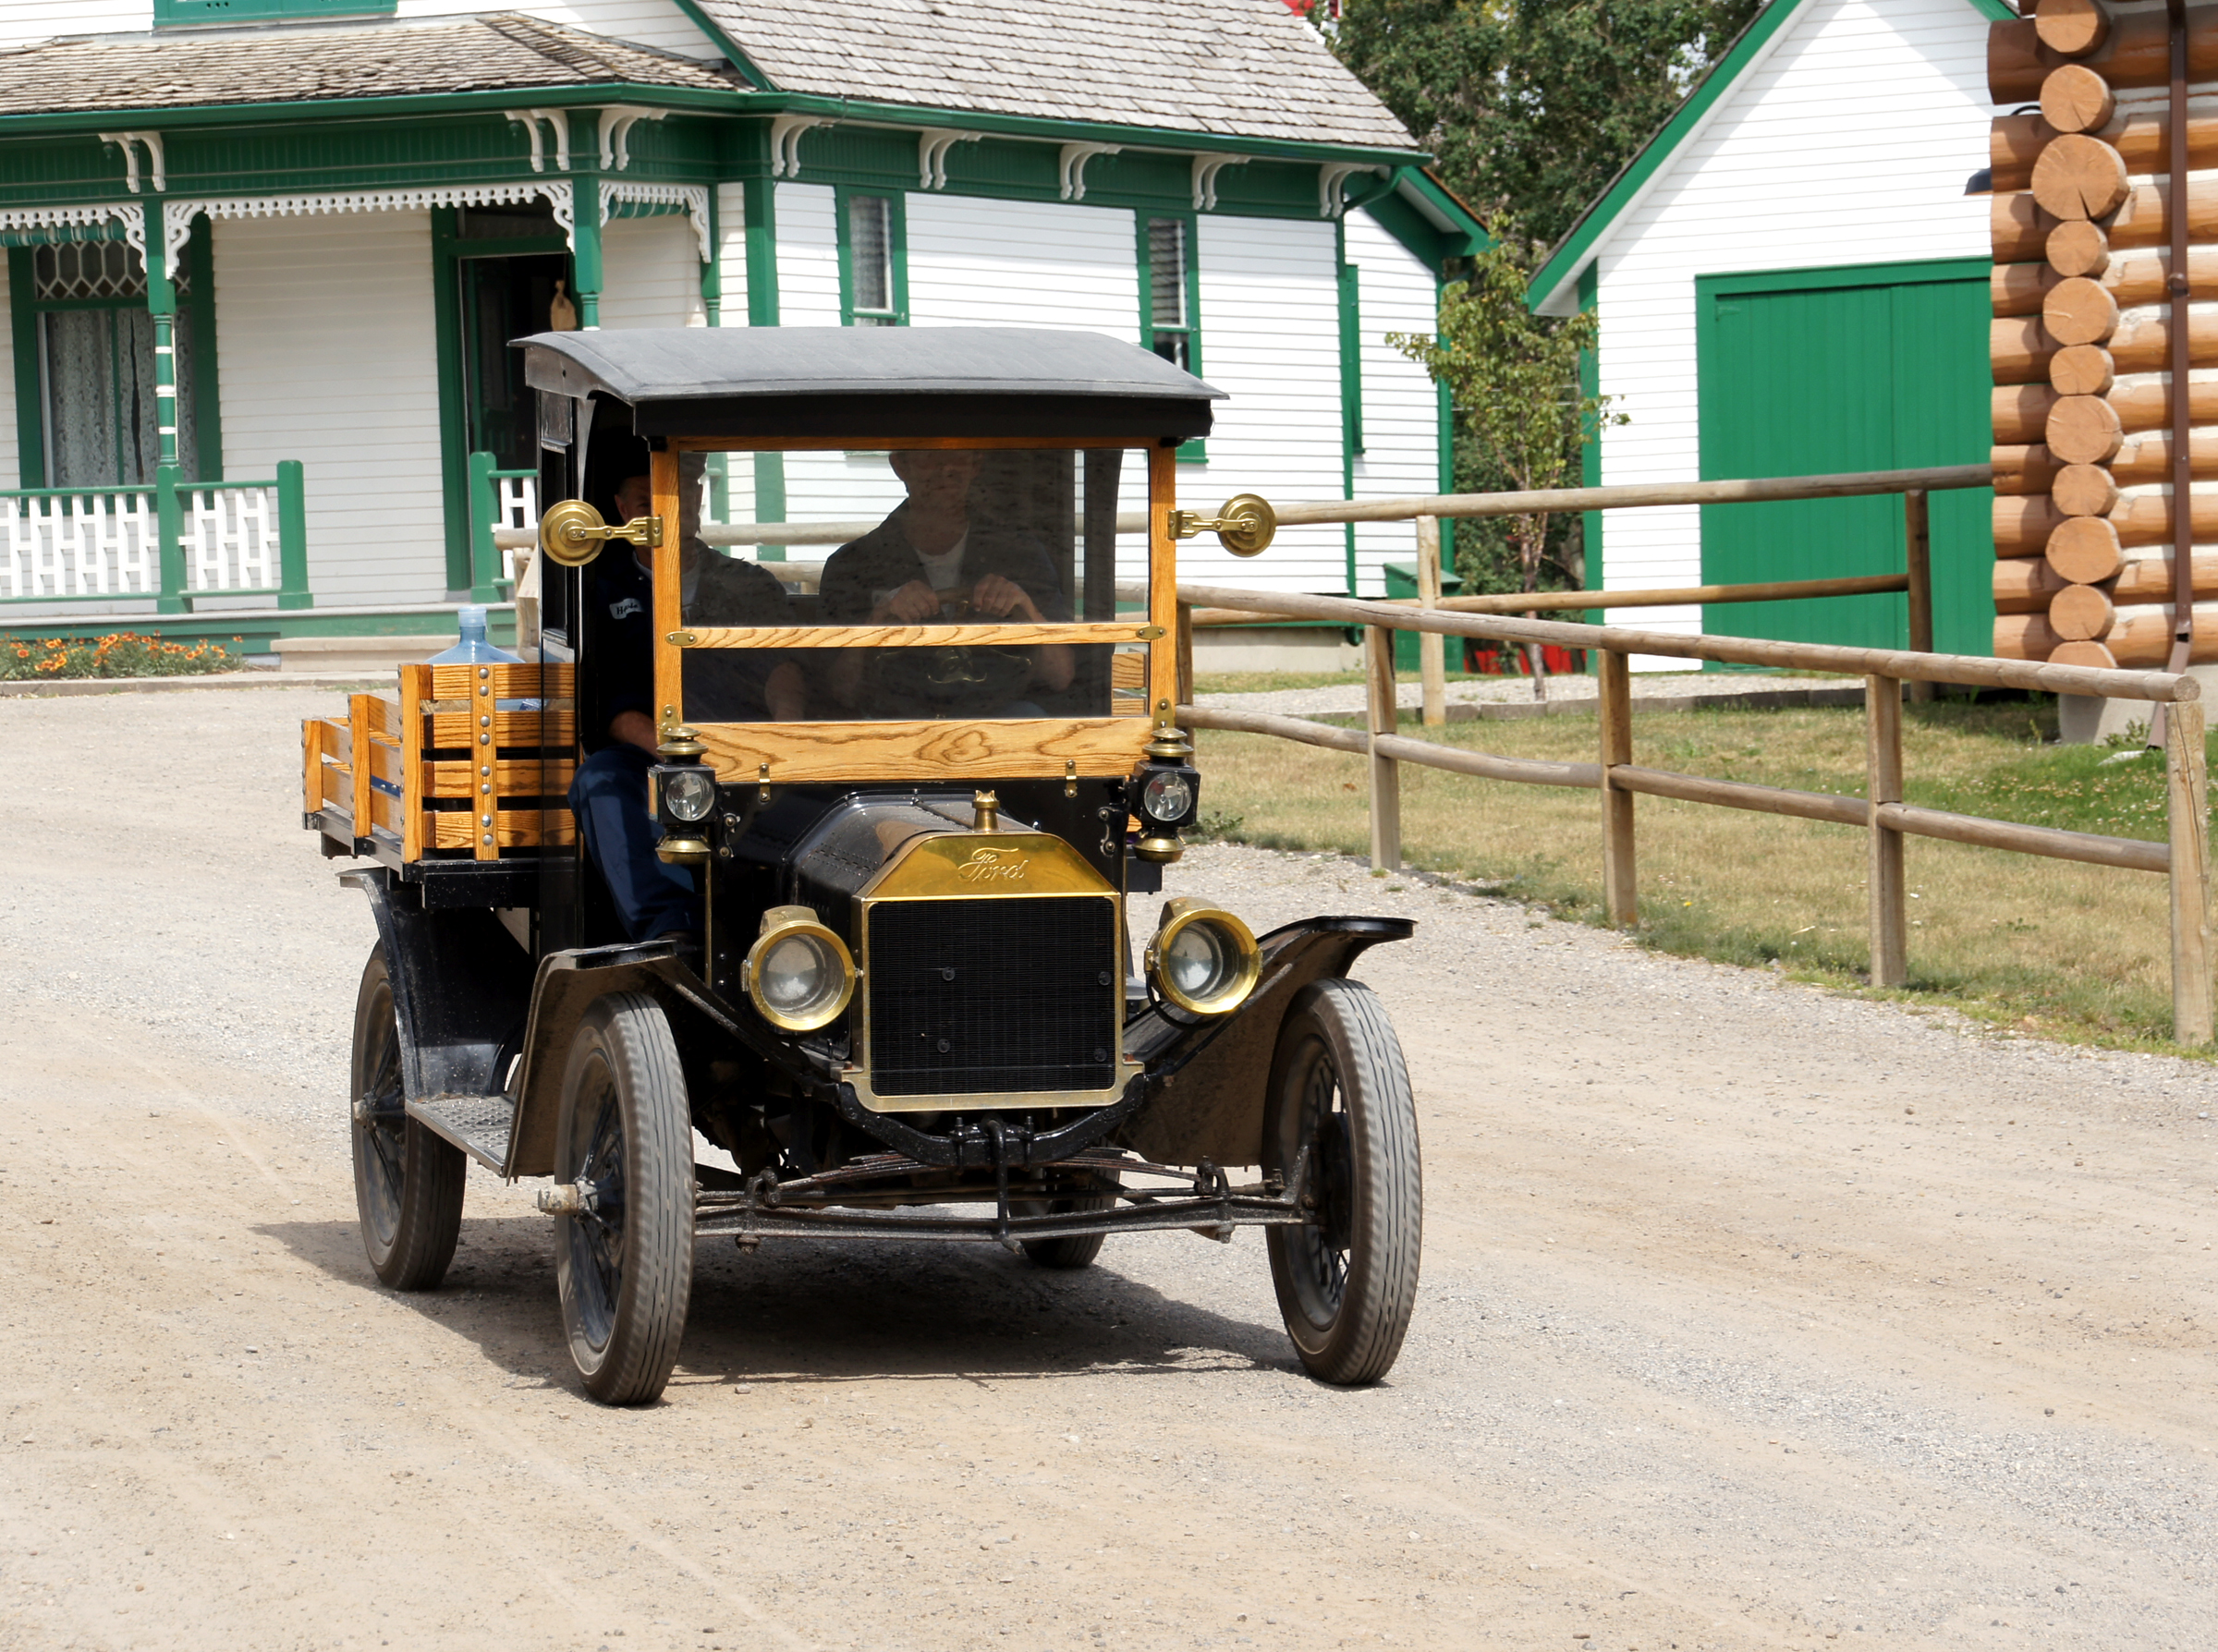
car, tractor, jeep, vehicle, museum, vintage car, canada, oldcars, calgary, heritageparkcalgary, alberta, horsedrawncarriage, calgarysightseeing, oldbuses, earlytransport, heritagepark, historicalvillage, thingstodoincalgary, antique car, land vehicle, automobile make